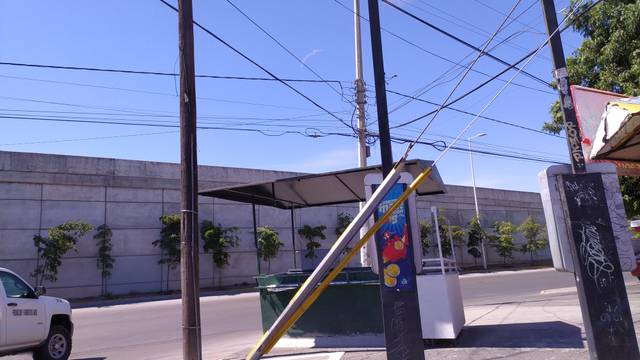
Region: Mexico
Coordinates: 20.728, -103.416